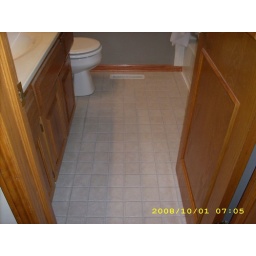
New tiled floor in the bathroom